Heath Ledger

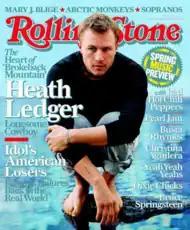
Ledger on the March 2006 cover of "Rolling Stone"

Portraying a variety of roles, from romantic heroes to tragic characters, Ledger created a hodgepodge of characters that are deliberately unlike one another, stating: "I feel like I am wasting my time if I repeat myself". He also reflected on his inability to be happy with his work, "I feel the same thing about everything I do. The day I say, 'It's good' is the day I should start doing something else." Ledger liked to wait between jobs so that he would start creatively hungry on new projects. In his own words, acting was about harnessing "the infinite power of belief," thus using belief as a tool for creating.